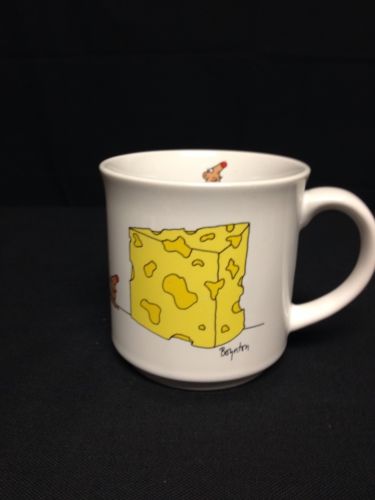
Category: mug